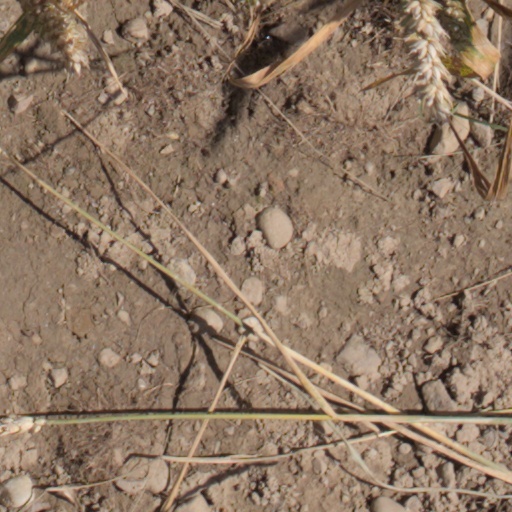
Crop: wheat